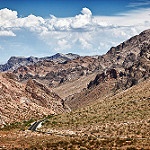
Scene: Outdoor